Balmoral Bathers Pavilion

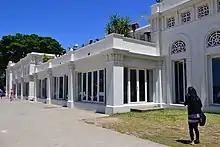
Pavilion, 2012

The pavilion is a two-storey, rendered brick construction of classic Mediterranean influence employing elements and finishes common to the "Spanish Mission" style. It is a broad, shallow U-shape - effectively an indented rectangle - opening onto the Esplanade on what is now perceived to be its rear western elevation, with its base, the eastern "front" elevation towards the Promenade. Central doorways in these major facades effectively divide the building into two halves.